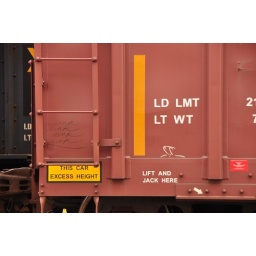
link / cat in hat